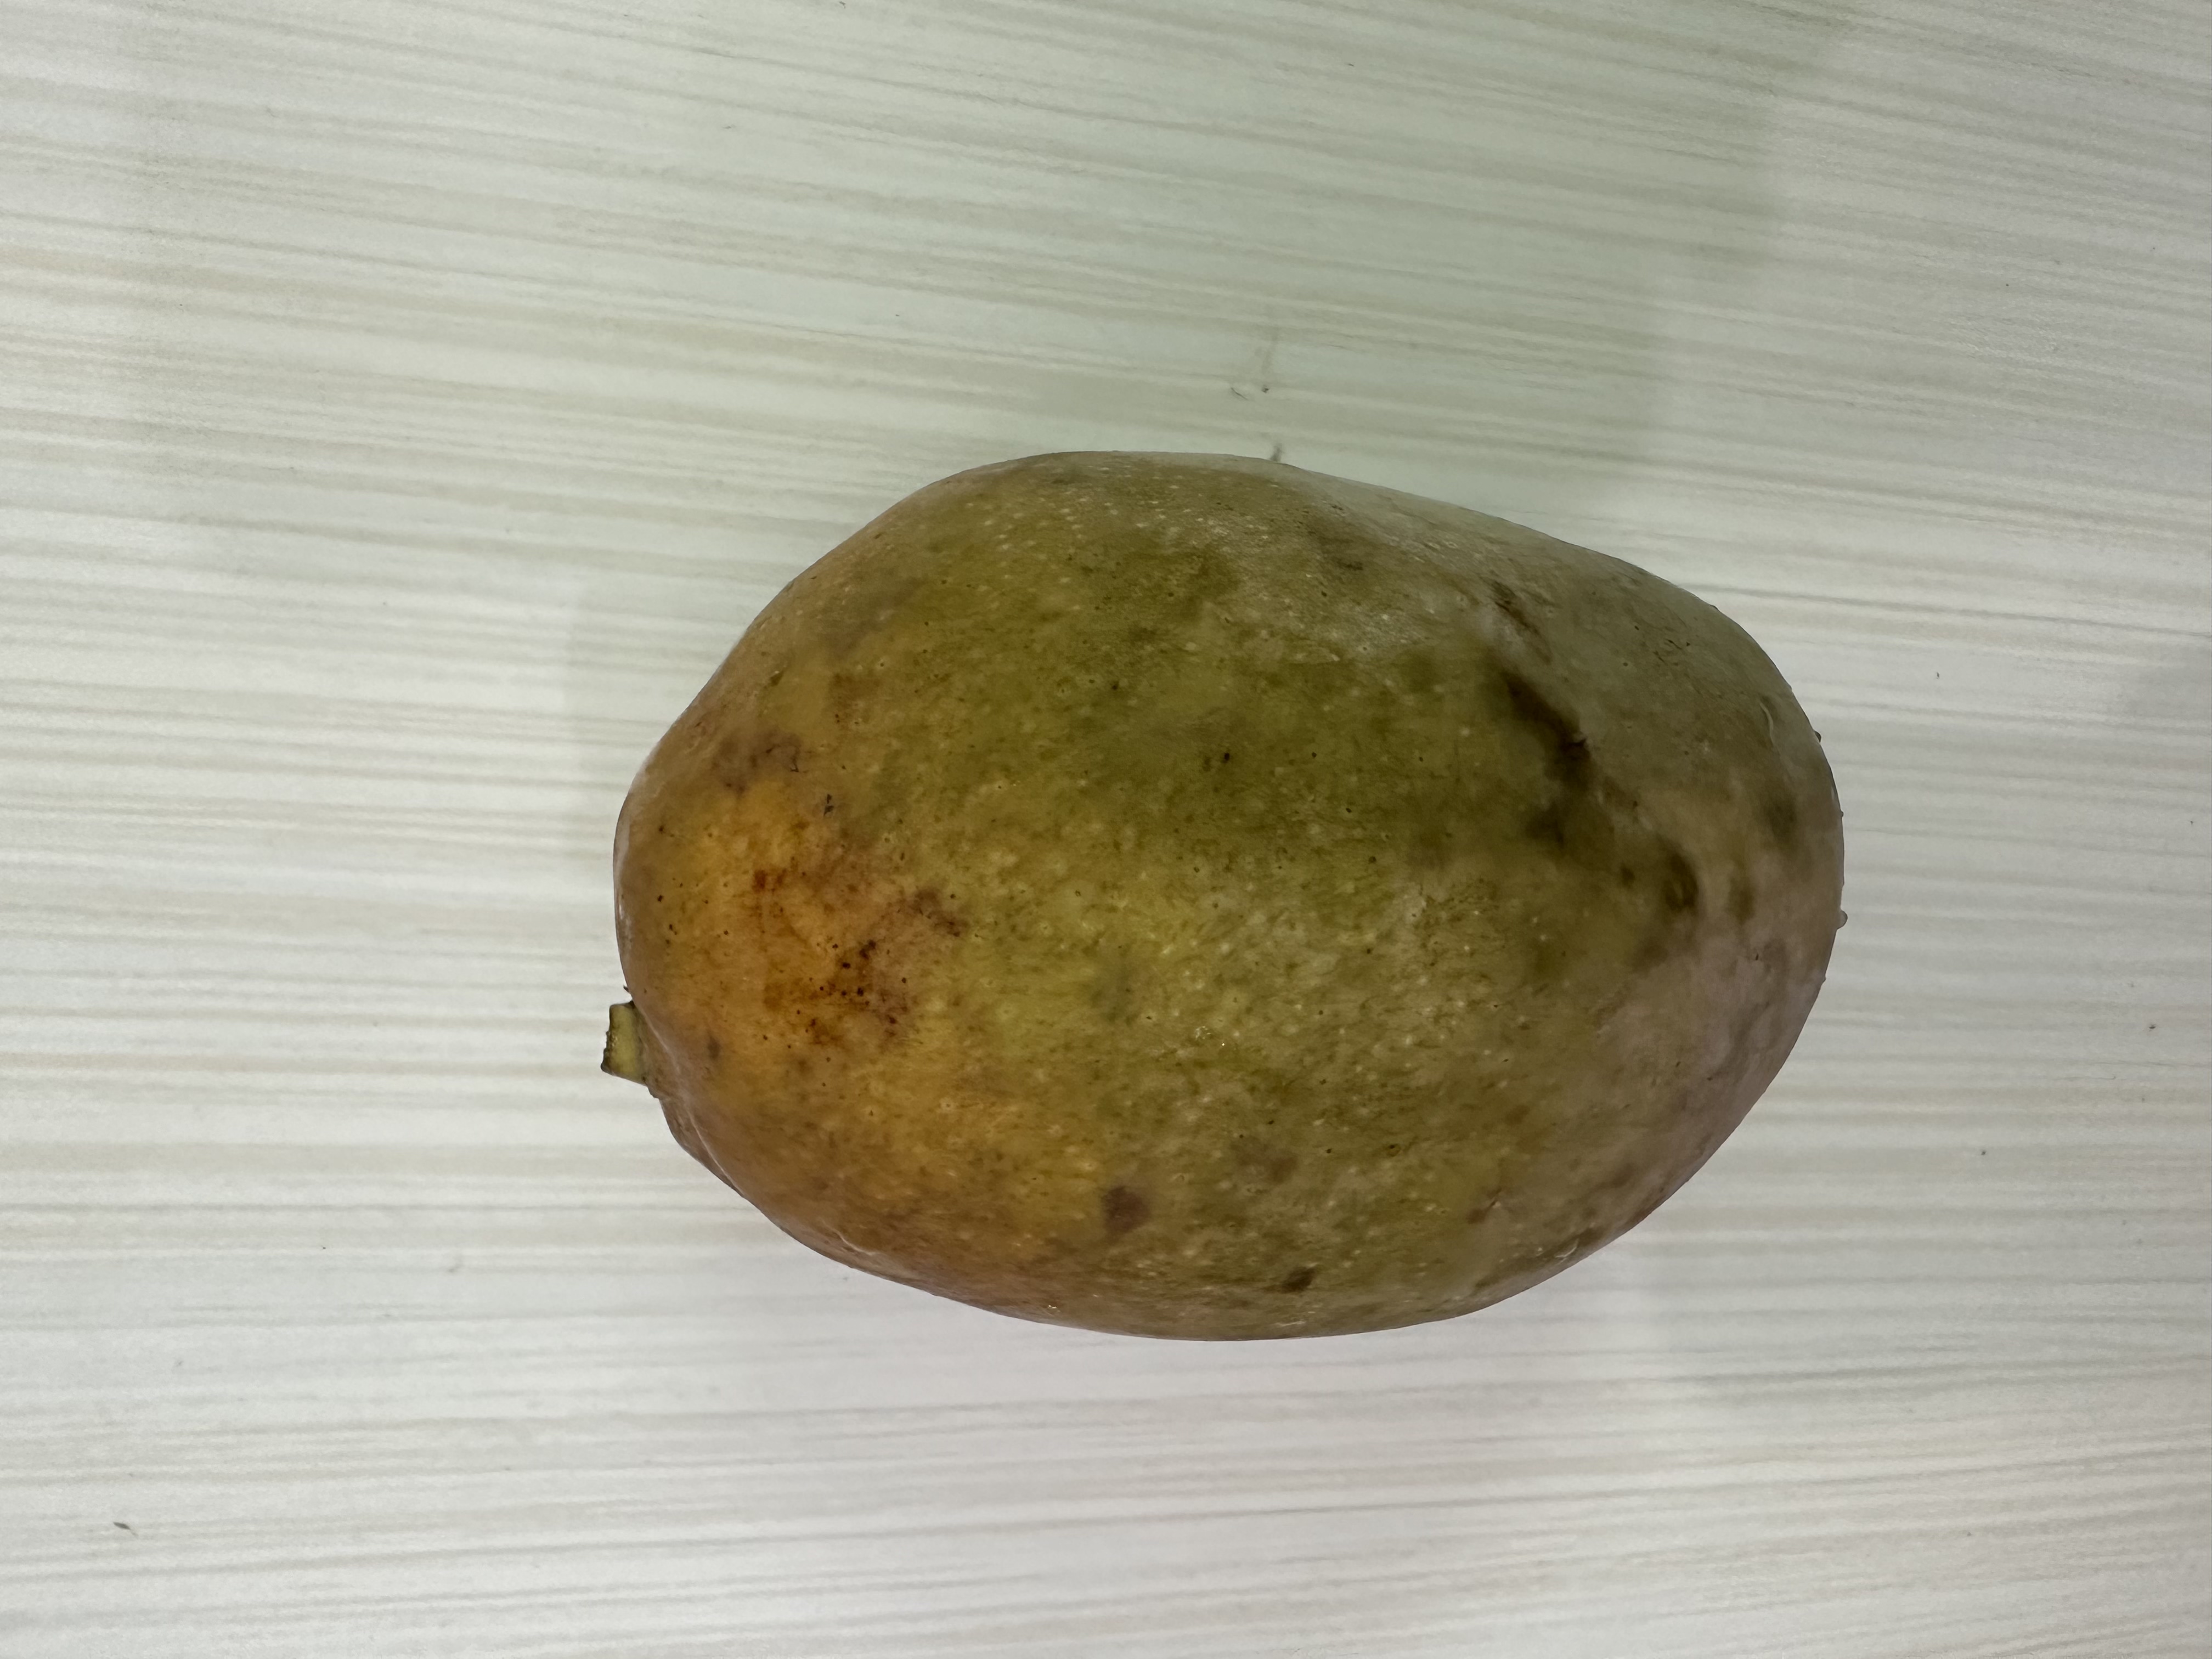
Mango variety: Bari-7